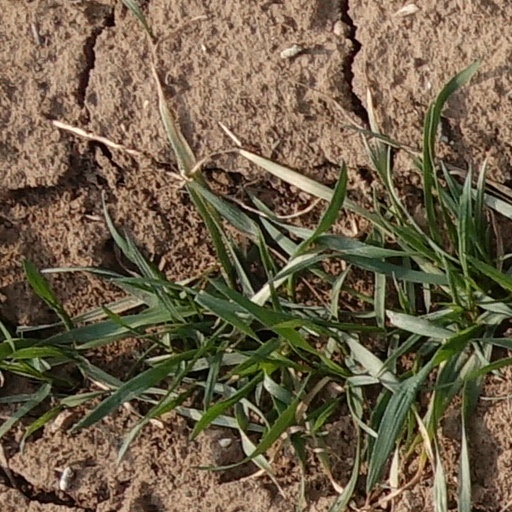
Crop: wheat